History of Kfarsghab

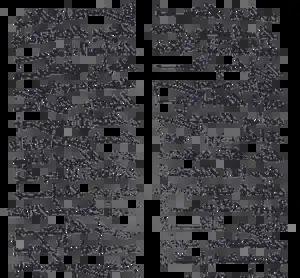
Copy of Reesh Qoryan with the Help of Sheikh Hanna son of Father Youssef Al Bahri, ca. 1754

Another reference to Sheikh Hanna is found on a religious book copy stating that Deacon Hanna son of Father Youssef Al Bahri finished copying the Reesh Qoryan with Fr Ibrahim Jilwan AlSamrani on July 3, 1754. Most of the sheikhs of that time were ordained deacons allowing them to have religious as well as political power.